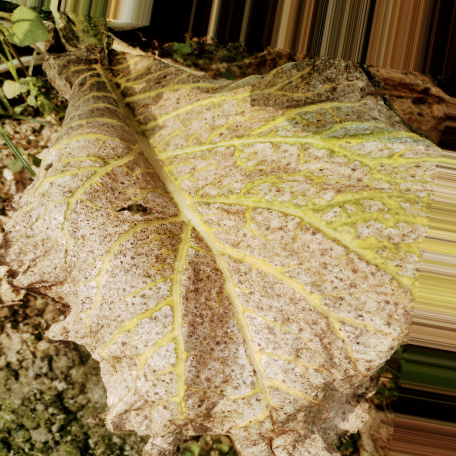
Label: Downy Mildew